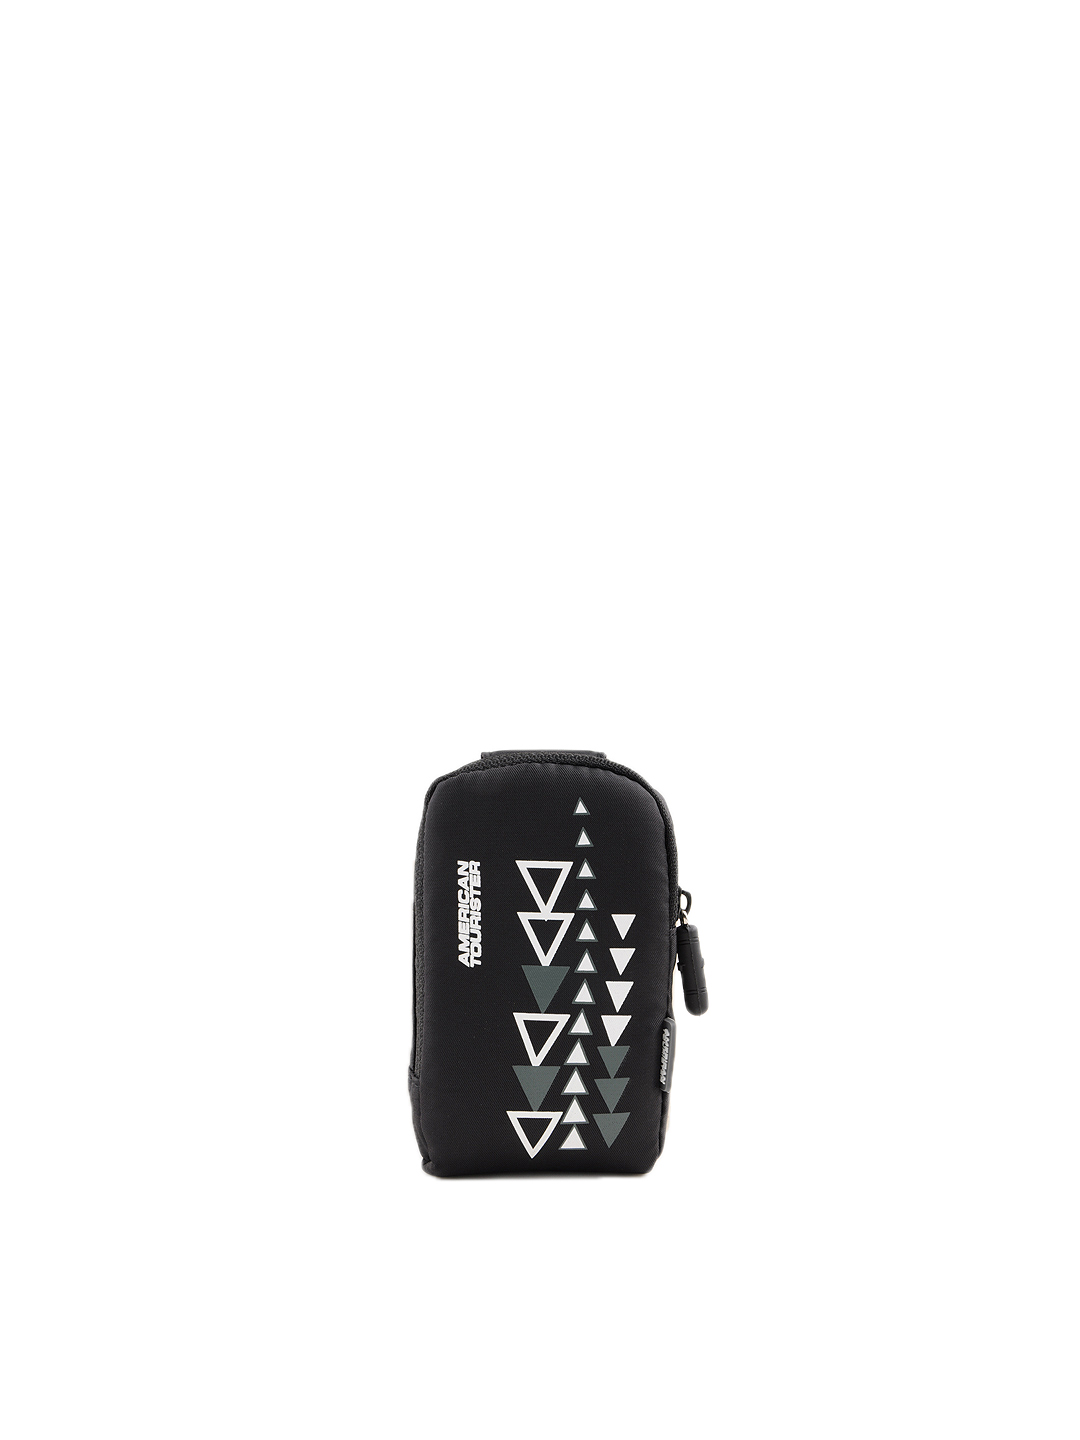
American Tourister Unisex Black Camera Bag
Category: Accessories / Bags / Mobile Pouch
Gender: Unisex
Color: Black
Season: Summer 2012
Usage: Casual